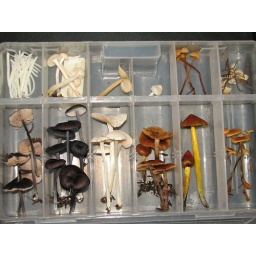
Delicate mushrooms need extra protection in the field and a tackle box serves this purpose beautifully.